Peter Alfred Gross

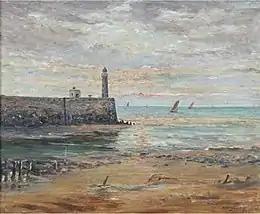
Gross's "The Lighthouse", 1904

Peter Alfred Gross (c. 1849–1914) was an American landscape painter known primarily for his French seascapes and countrysides.